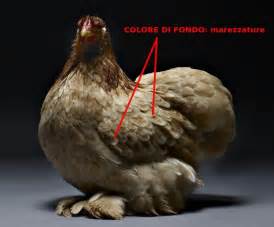
Label: gallina